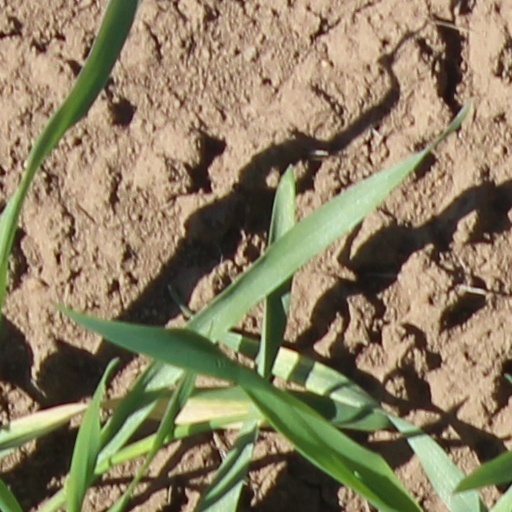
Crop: wheat